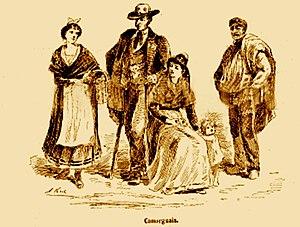
Costumes camarguais gravure du XIXe
L'histoire de la Camargue, d'abord liée au cours de l'Antiquité à l'oppidum priscium Râ, le fut ensuite à la conquête de son territoire mouvant au fur et à mesure de l'avancée des alluvions du Rhône. La Camargue, delta du fleuve, devint terre de sel et d'élevage, terre de pèlerinage, et aujourd'hui terre de tourisme.
Les Camarguais sont les habitants de la Camargue. Ils représentent une part des Occitans et des Français.